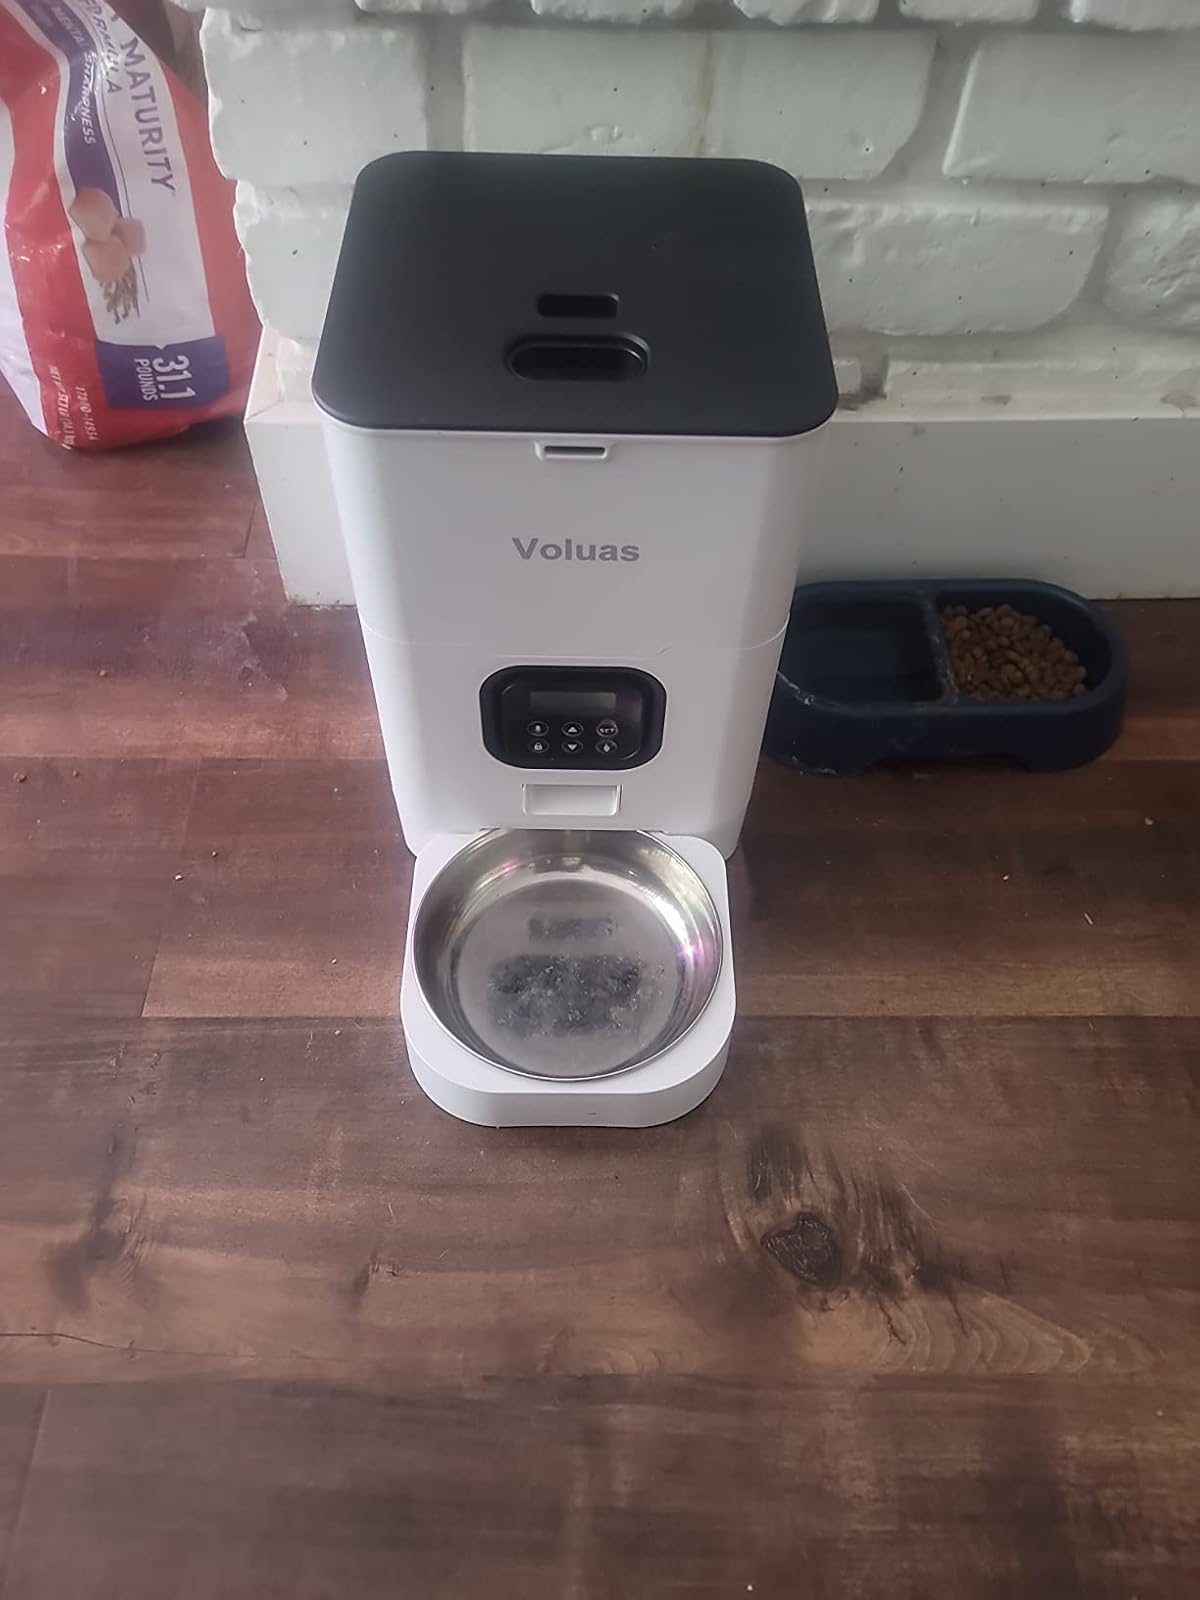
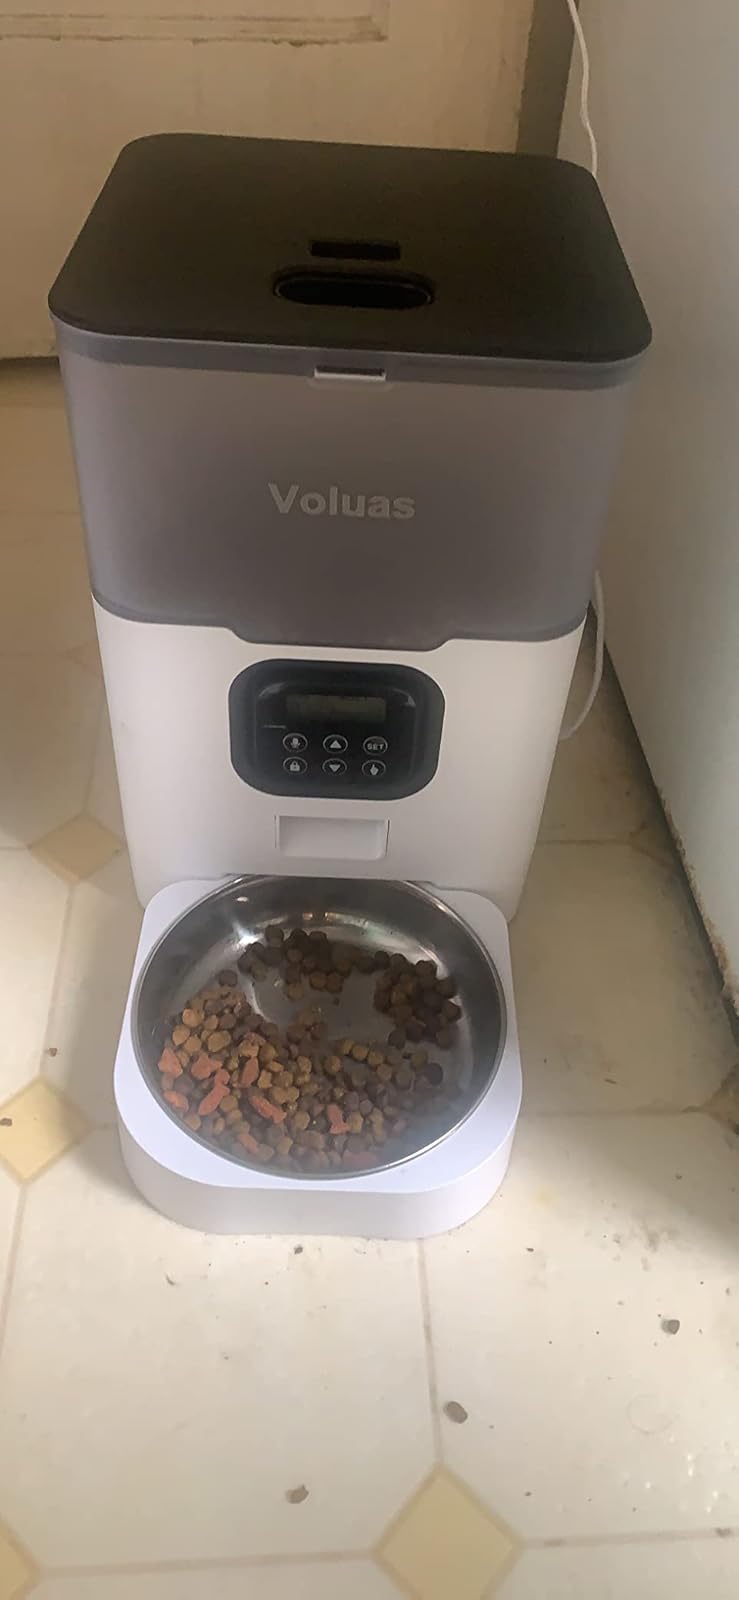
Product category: items_feeder
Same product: no